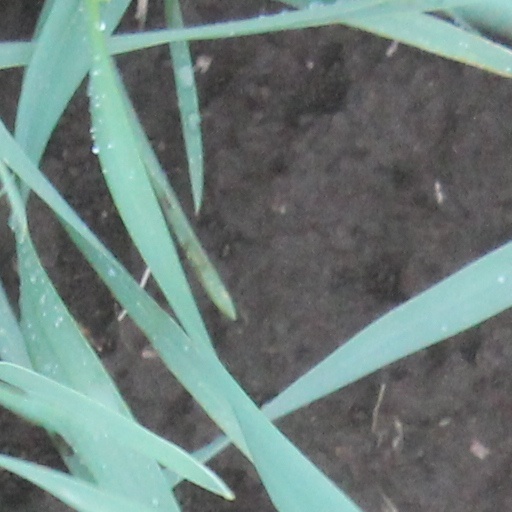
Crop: wheat